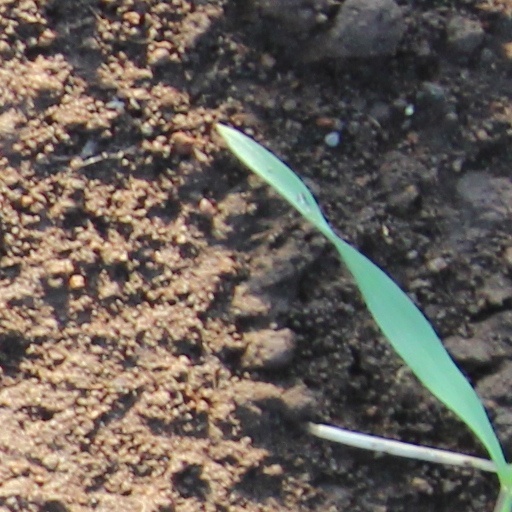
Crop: wheat